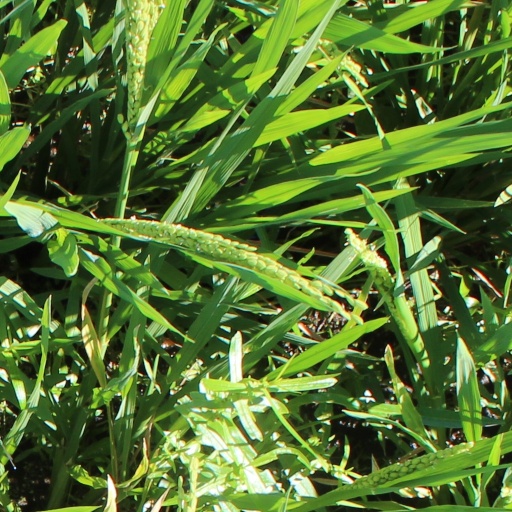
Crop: rice